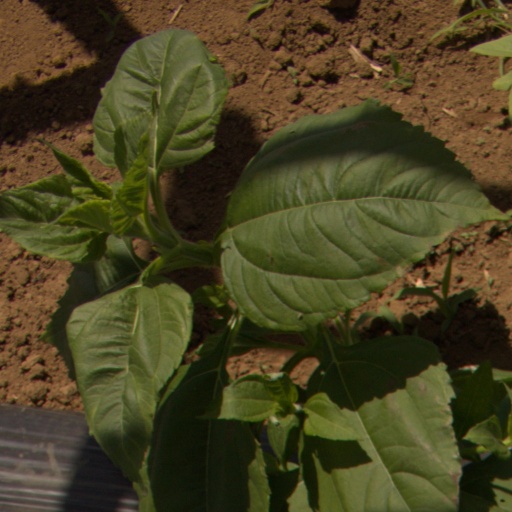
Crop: Jerusalem artichoke